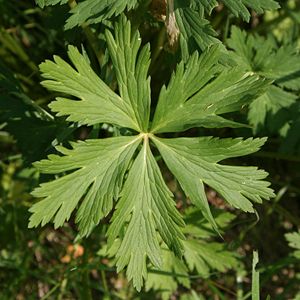
Bladindskæringer / Delte blade
Planters bladindskæringer er vigtige kendetegn, når man skal beskrive en plante. Et blads indskæringer varierer fra slet ingen til fuldstændig opløsning af bladpladen. Blade kan også være sammensatte af flere småblade, hvilket strengt taget ikke hører med under betegnelsen "bladindskæring".